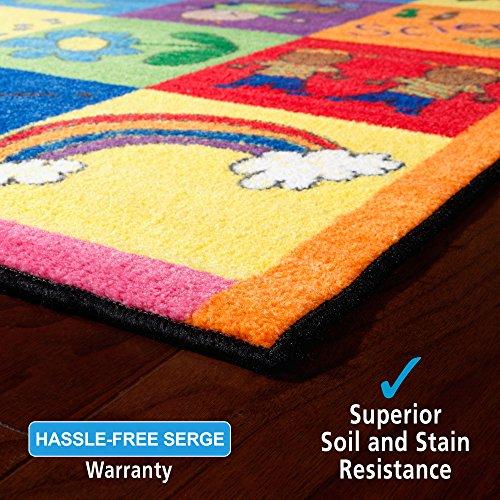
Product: Flagship Carpets CE194-28W Multi Primary Pictures Rug, Brighten Up Any Classroom, Washable Value Collection, Children's Classroom Educational Carpet, Kids School, 5' x 8'
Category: Home & Kitchen | Home Décor | Kids' Room Décor | Rugs
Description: Carpet size 5'x8'.
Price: $138.46
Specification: Product Dimensions:         65 x 7 x 7 inches    |Shipping Weight: 14.2 pounds (View shipping rates and policies)|Shipping Advisory: This item must be shipped separately from other items in your order.  Additional shipping charges will not apply.|ASIN: B00KWJ781I|Item model number: CE194-28W|    #782    in Kids' Rugs